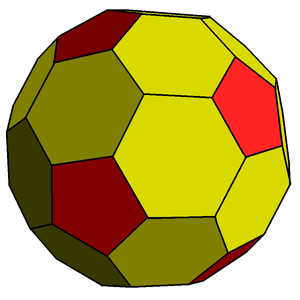
Le triacontaèdre rhombique tronqué est un polyèdre convexe obtenu par troncature des 12 sommets du triacontaèdre rhombique où 5 faces se rejoignaient.